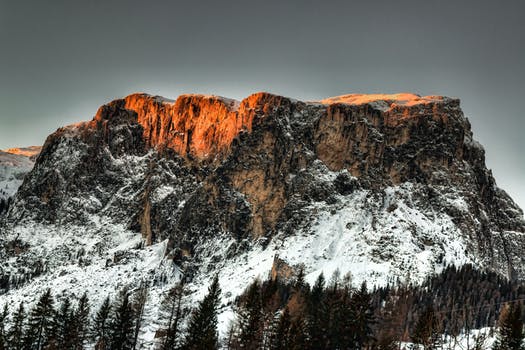
Label: No Watermark